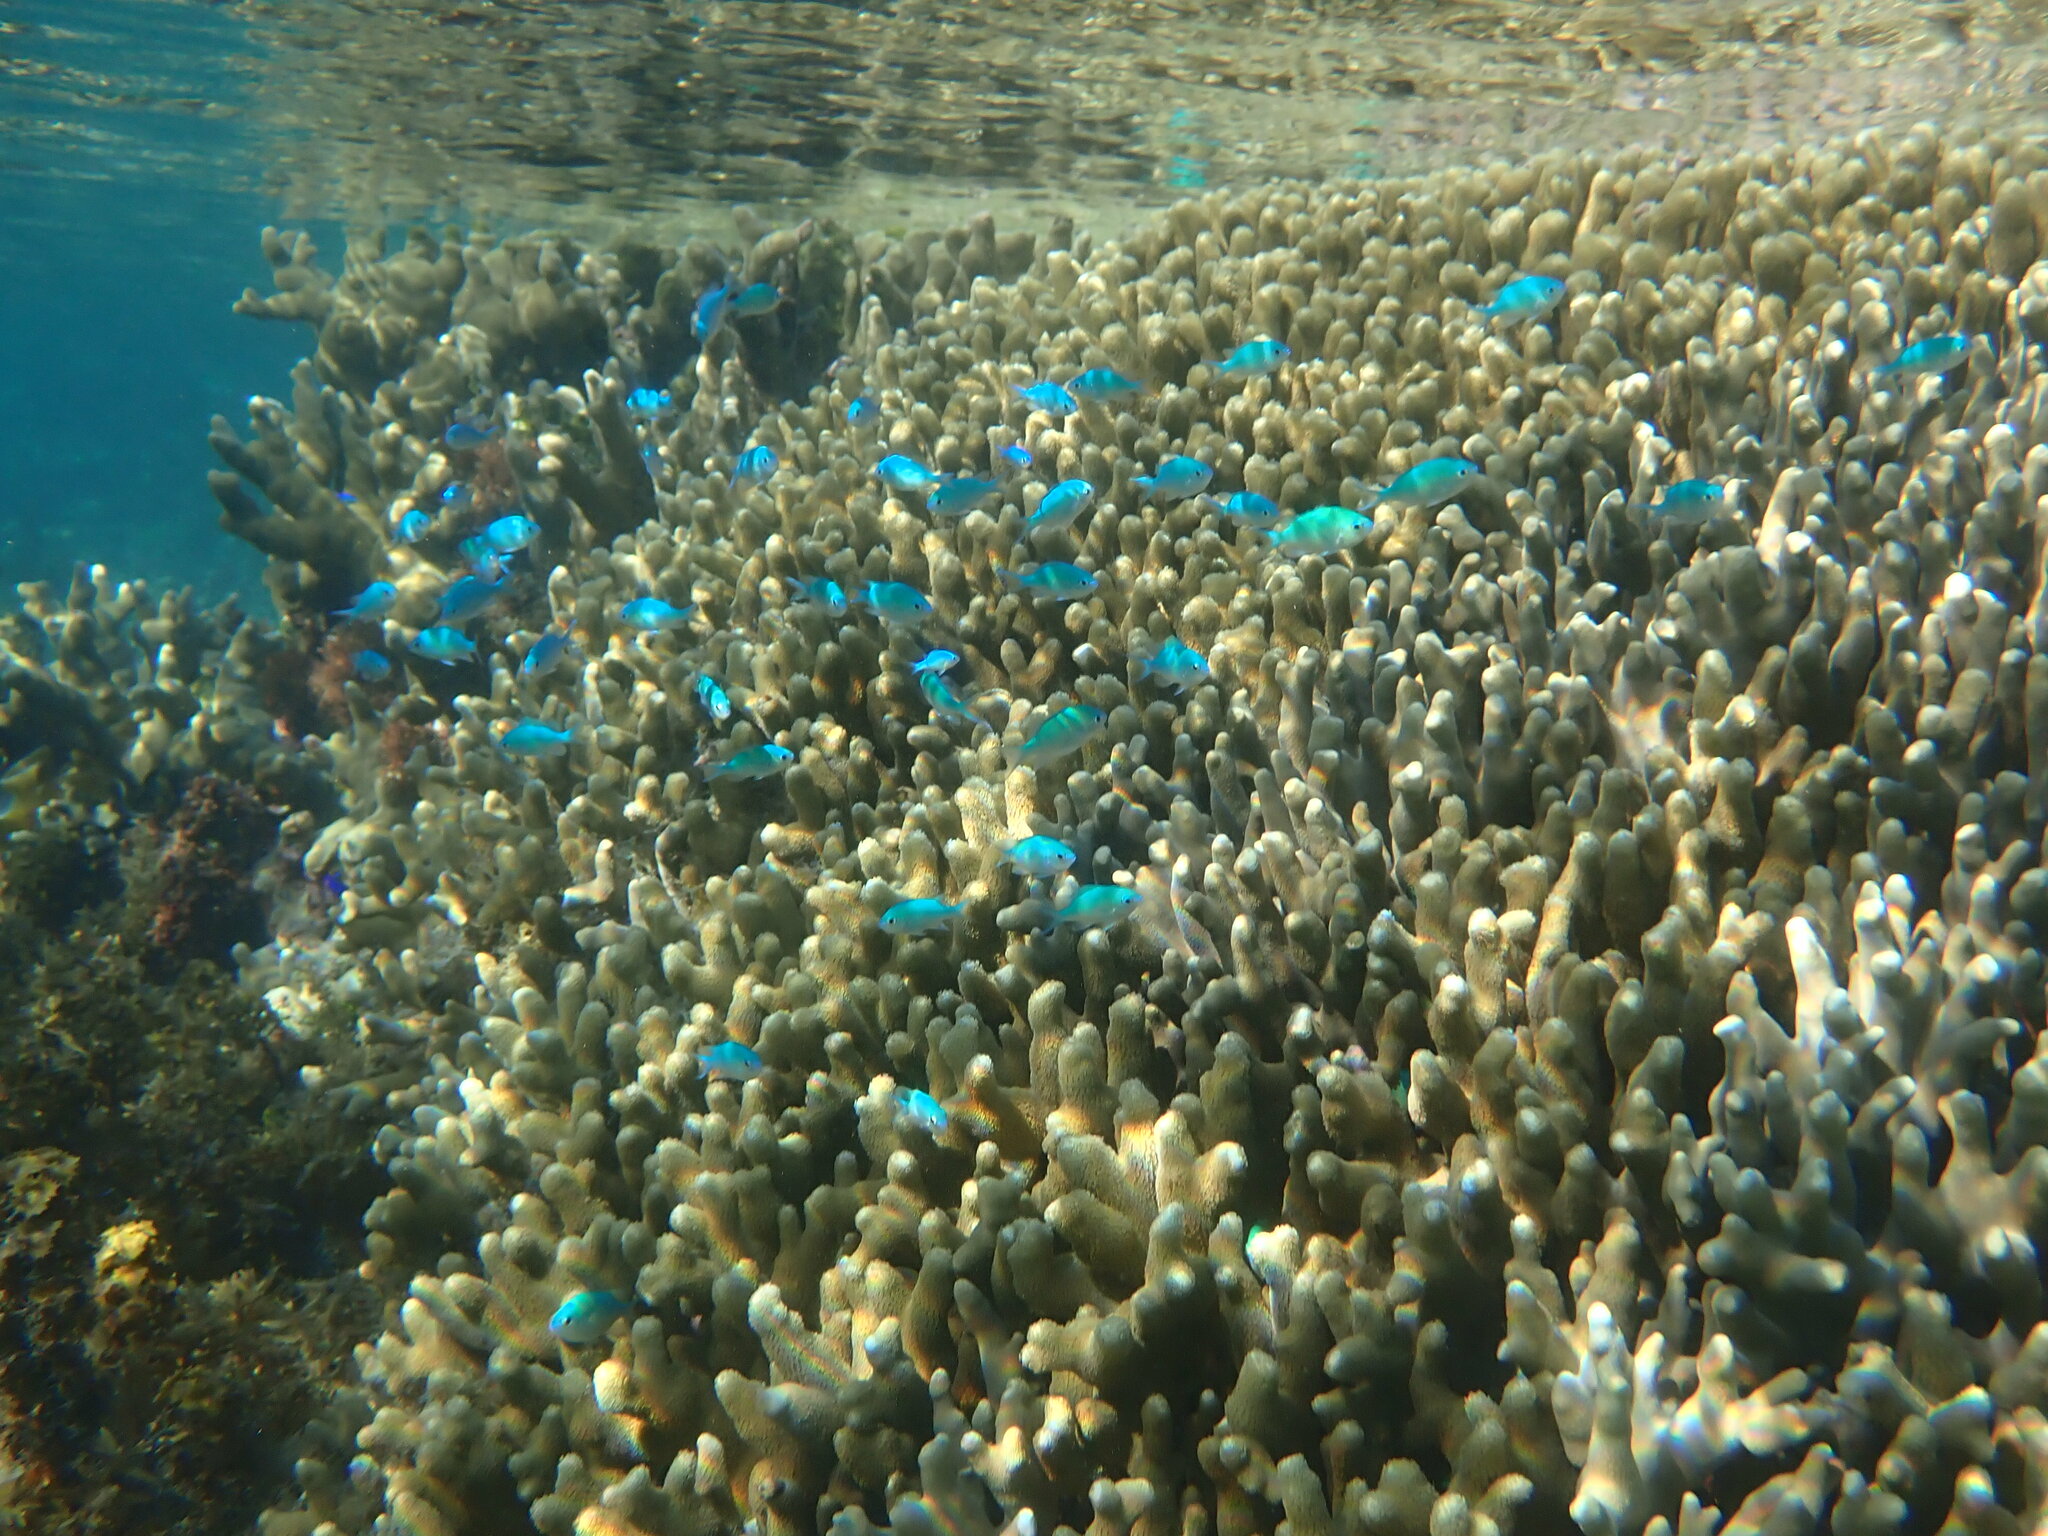
Chromis viridis (Blue-green Chromis)